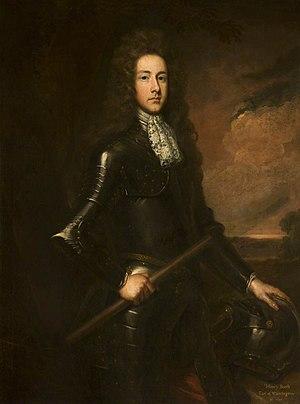
Henry Booth, 1ᵉʳ comte de Warrington était député, conseiller privé, protagoniste protestant de la révolution de 1688, maire de Chester et auteur.